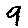
Label: 9